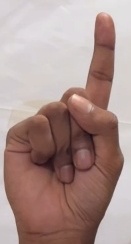
ASL sign: 1